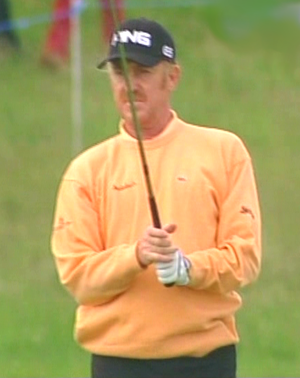
Miguel Ángel Jiménez, né le 5 janvier 1964, est un golfeur espagnol. Jouant sur le circuit européen depuis 1988, il y a remporté 20 tournois entre 1992 et 2013. Sa victoire en novembre 2012 à l'Open de Hong Kong en a fait le plus vieux vainqueur de l'histoire du circuit européen, record qu'il améliore l'année suivante lors du même tournoi, puis en mai 2014 lors de l'Open d'Espagne, à 50 ans et 17 jours. Il a gagné deux fois la Ryder Cup avec l'Europe en quatre participations.